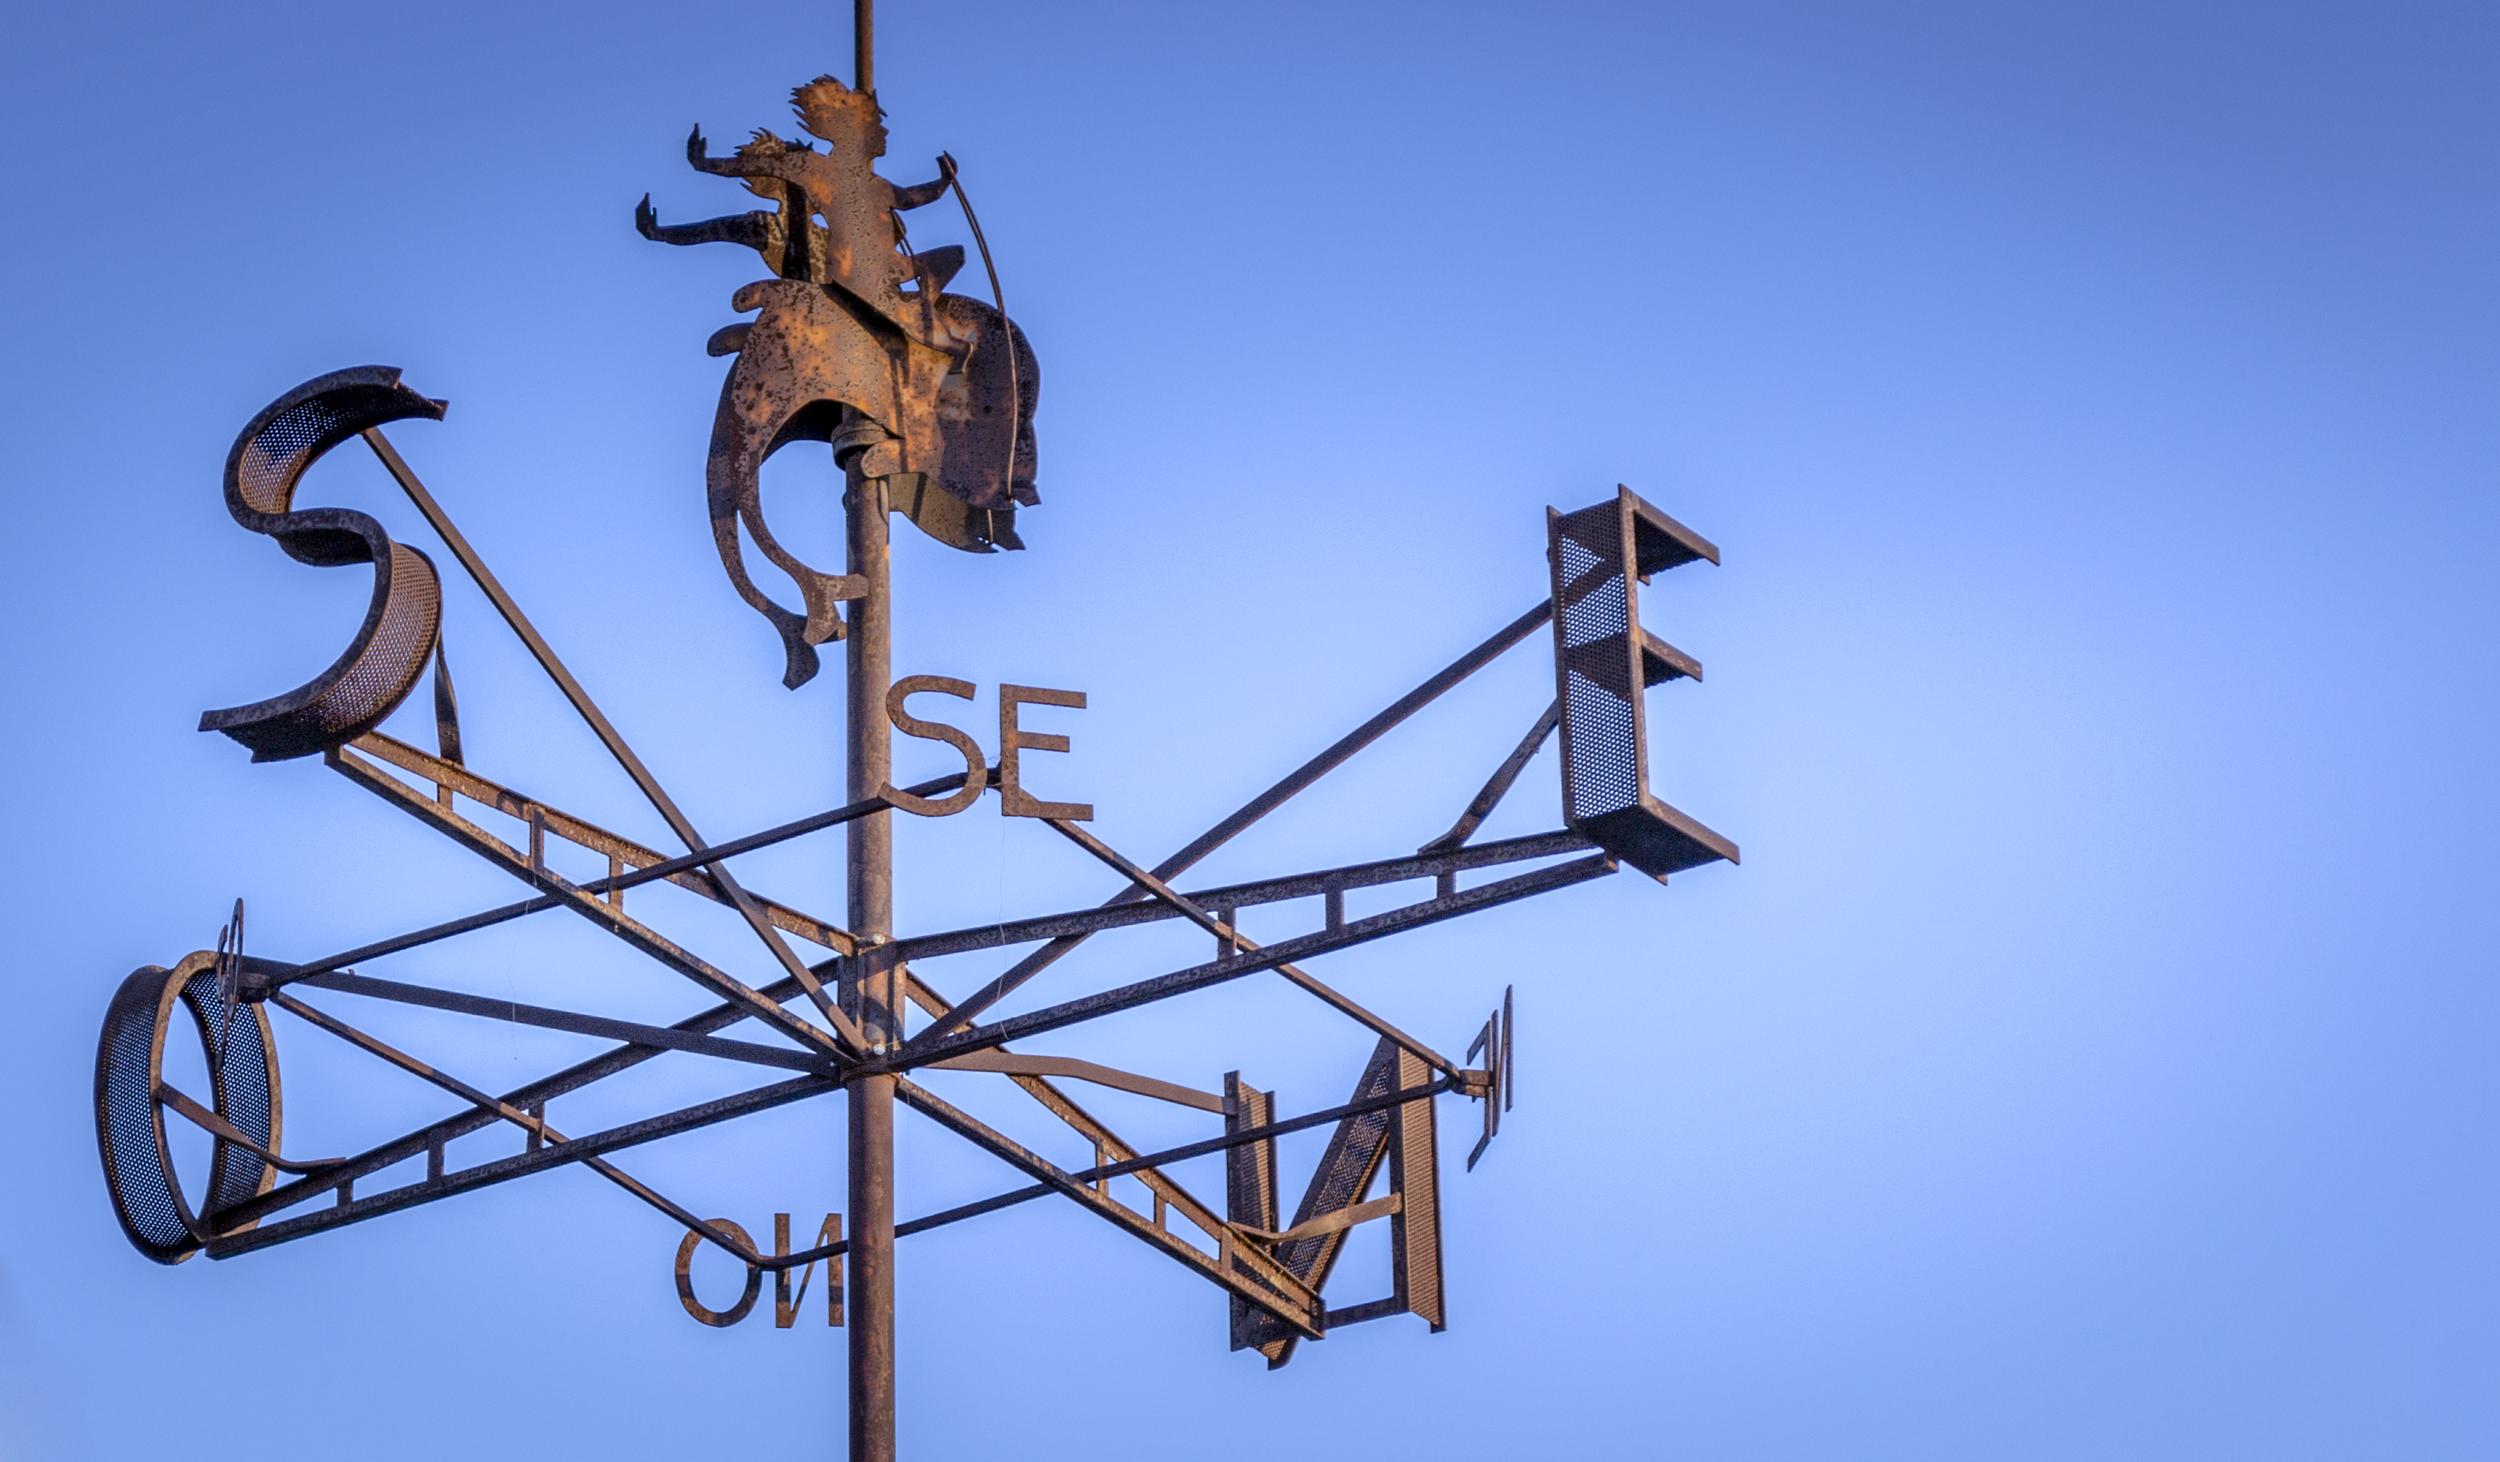
sky, wind, europe, tower, mast, blue, street light, nikon, electricity, lighting, sud, nord, light fixture, nikkor, girouette, c uruyann, est, ouest, pointscardinaux